Indonesians

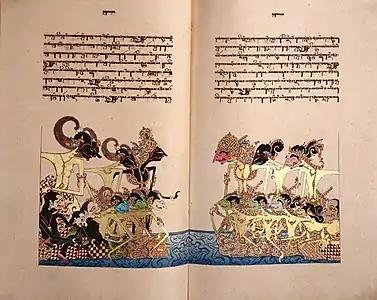
Example of Javanese script

Indonesian is the official language of Indonesia. It is a standardized variety of Malay, an Austronesian language that has been used as a lingua franca in the Indonesian archipelago for centuries. Most Indonesians also speak one of more than 700 indigenous languages.